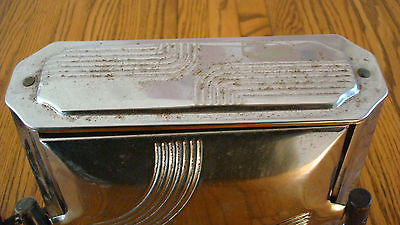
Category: toaster